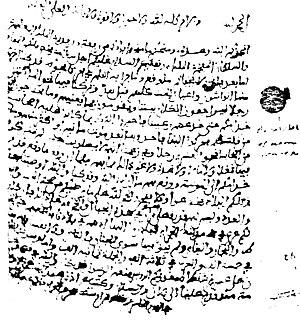
Lettre du roi de Koukou 'Amar Belkadi à Philippe II d'Espagne (1598) . Source
Le royaume de Koukou est un royaume berbère de l'époque moderne qui régna sur une grande partie de la grande Kabylie, fondé par Sidi Ahmed ou el Kadhi vers 1515. À son apogée, l'autorité du royaume s'étend des montagnes de l'Atlas aux plaines du sud d'Alger. Sa capitale est Koukou, qui s'établit sur un promontoire, avec environ 15 000 habitants. Koukou était l'un des deux grands royaumes kabyles, l'autre étant le royaume des Aït Abbas.
La régence d'Alger est un ancien État d'Afrique du Nord, intégré à l'Empire ottoman tout en étant autonome, dont l'existence, de 1516 à 1830, a précédé la colonisation de l'Algérie par la France. Située entre la régence de Tunis, à partir de 1574, à l'Est et l'Empire chérifien, à partir de 1553, à l'ouest, la Régence s'étendait à l'origine dans des limites allant de La Calle à l'Est aux Trara à l'ouest et d'Alger à Biskra, et s'est ensuite déployée jusqu'aux actuelles frontières orientale et occidentale de l'Algérie.